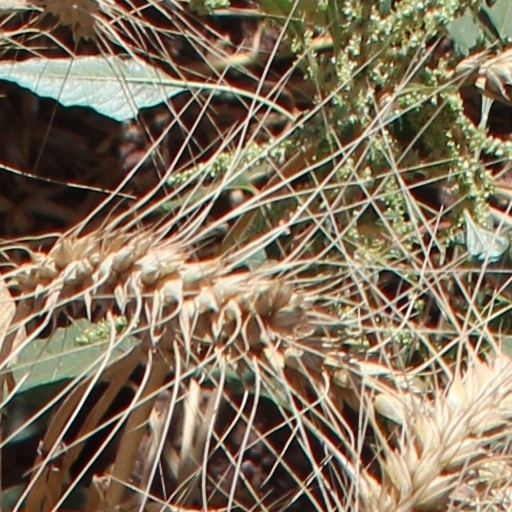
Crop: wheat